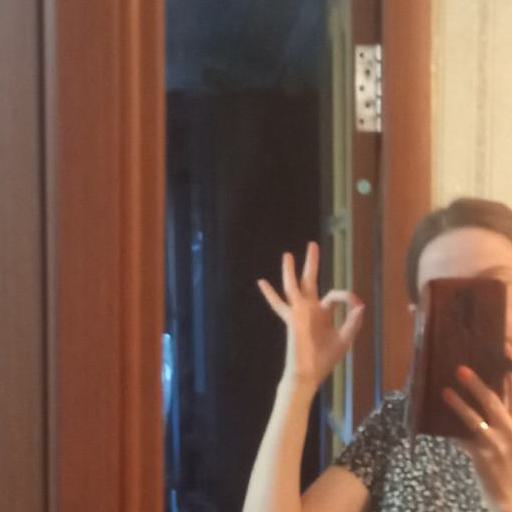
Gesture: ok